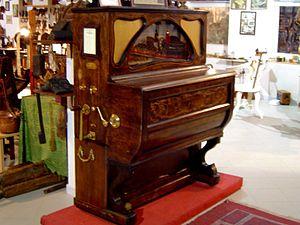
Un juke-box, ou jukebox selon l'orthographe rectifiée de 1990, est un appareil public capable de jouer automatiquement de la musique enregistrée, traditionnellement sur des disques.